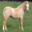
Label: horse